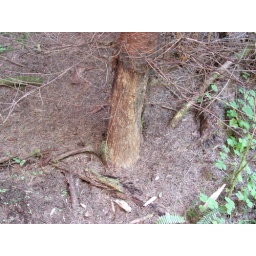
This tree was damaged by a bear scraping off the bark.